Nobody Knows My Name

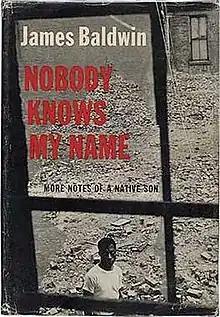
First edition cover

'"Nobody Knows My Name: More Notes of A Native Son" is a collection of essays by author James Baldwin that was published in 1961 by Dial Press. The book contains 13 essays written by Baldwin from 1954 to 1963 and serves as a companion to Baldwin's first collection "'Notes of A Native Son"' "(published in 1955)". The book is an examination by Baldwin on being an African-American author throughout the late 1950s and early 60s. The topics covered in the essays vary from literary criticism, desegregation, homosexuality, life in U.S South, police brutality and French intellectual life.